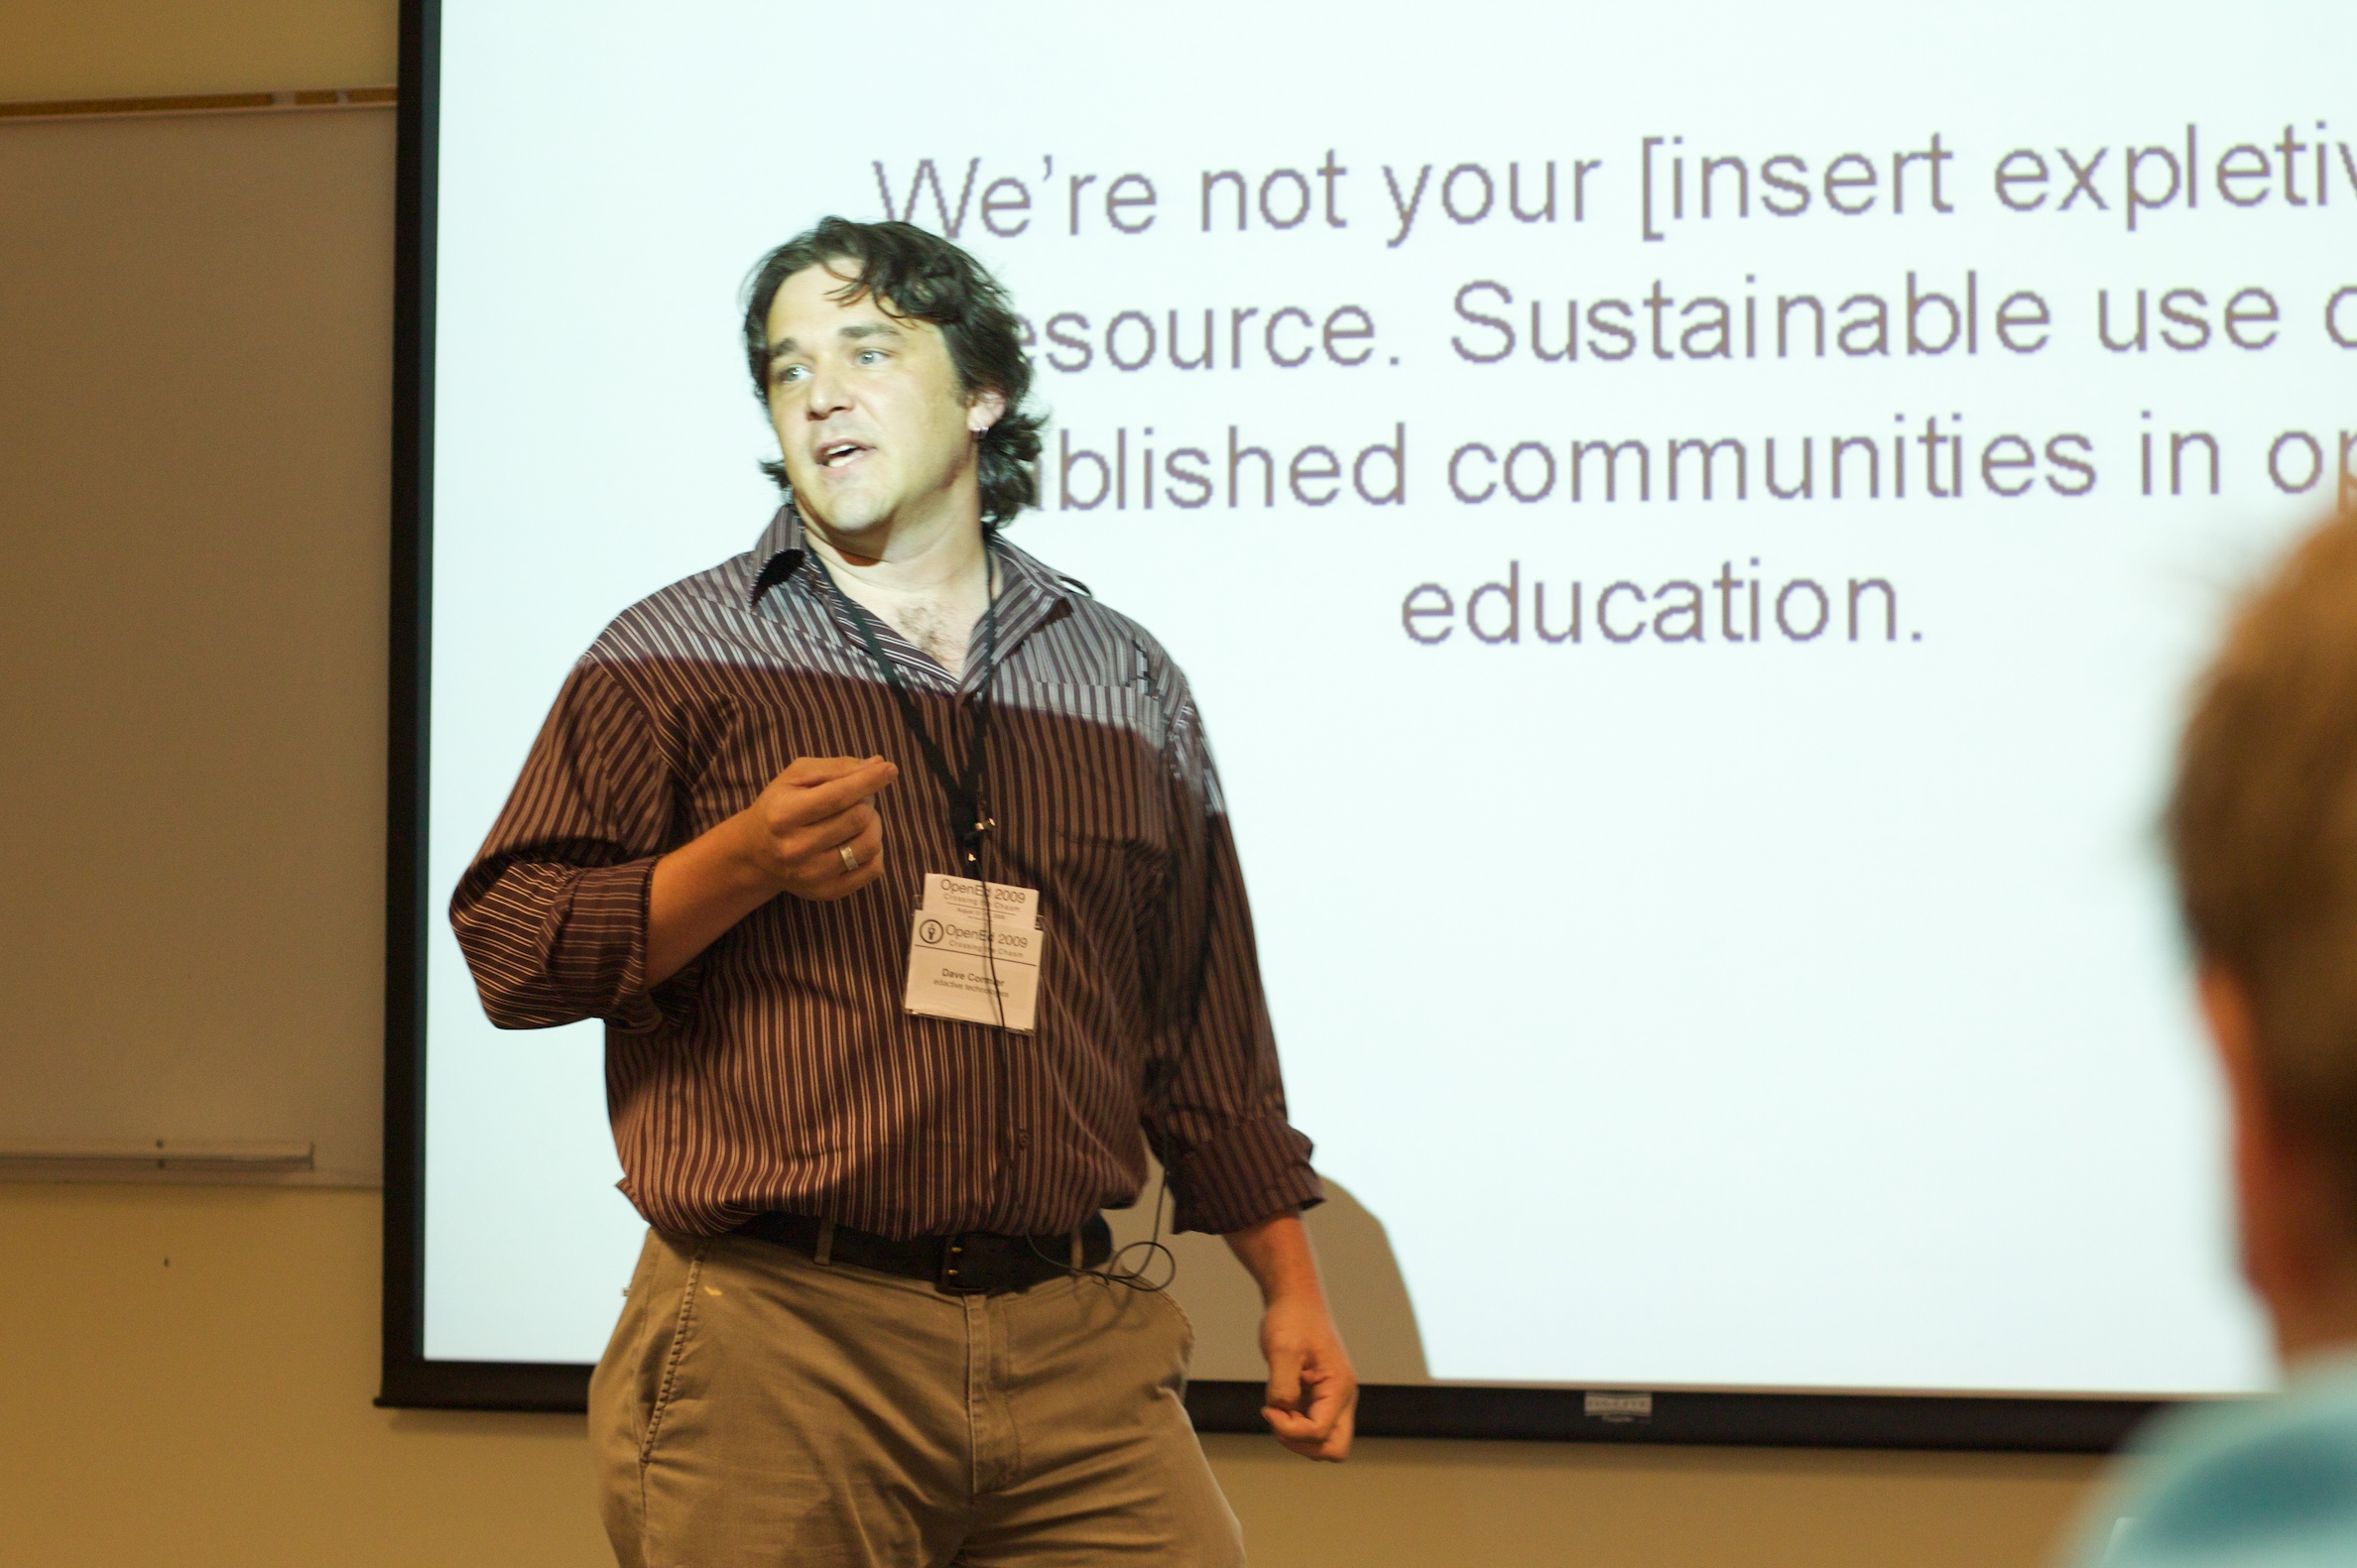
vancouver, brand, speech, learning, lecture, opened09, presentation, orator, public speaking